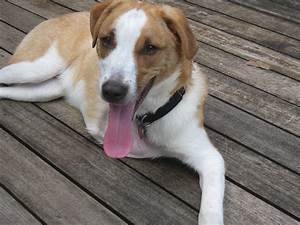
Label: cane